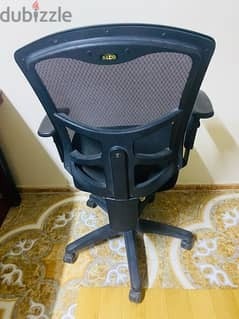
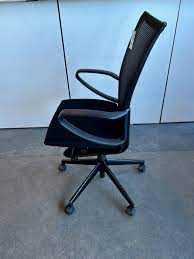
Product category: items_chair
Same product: no